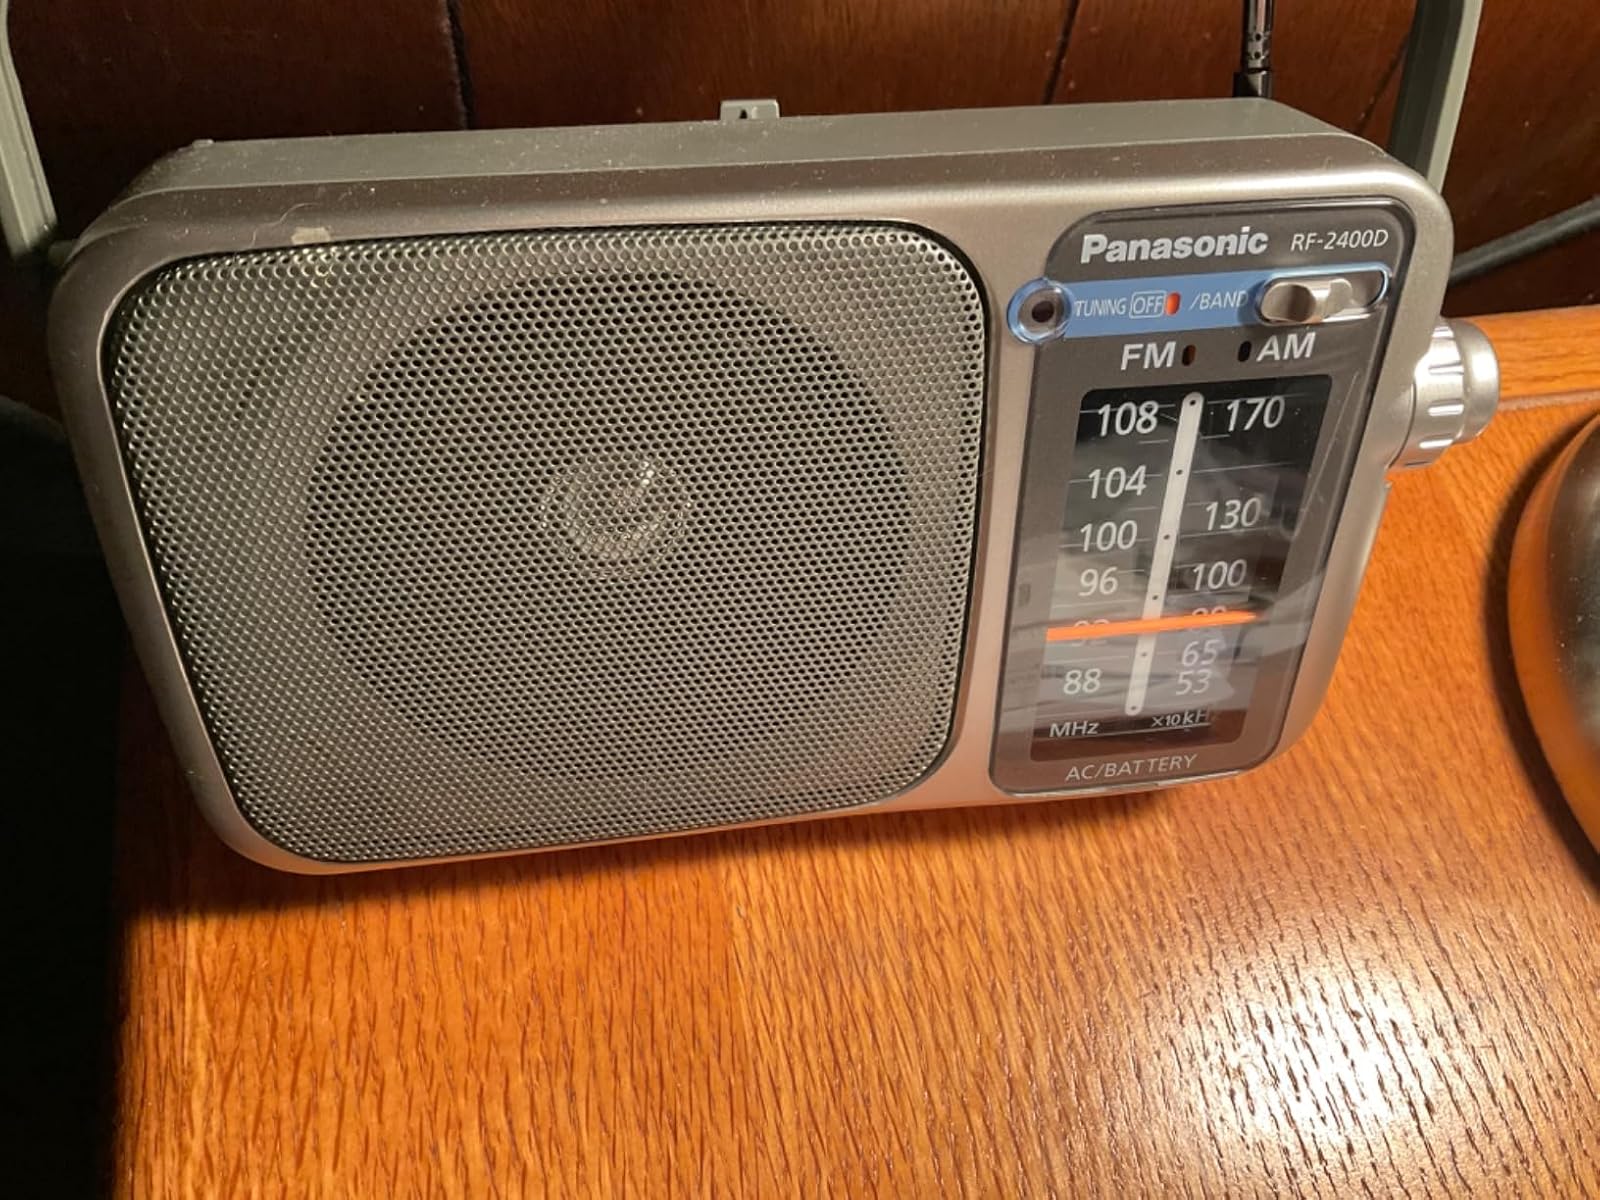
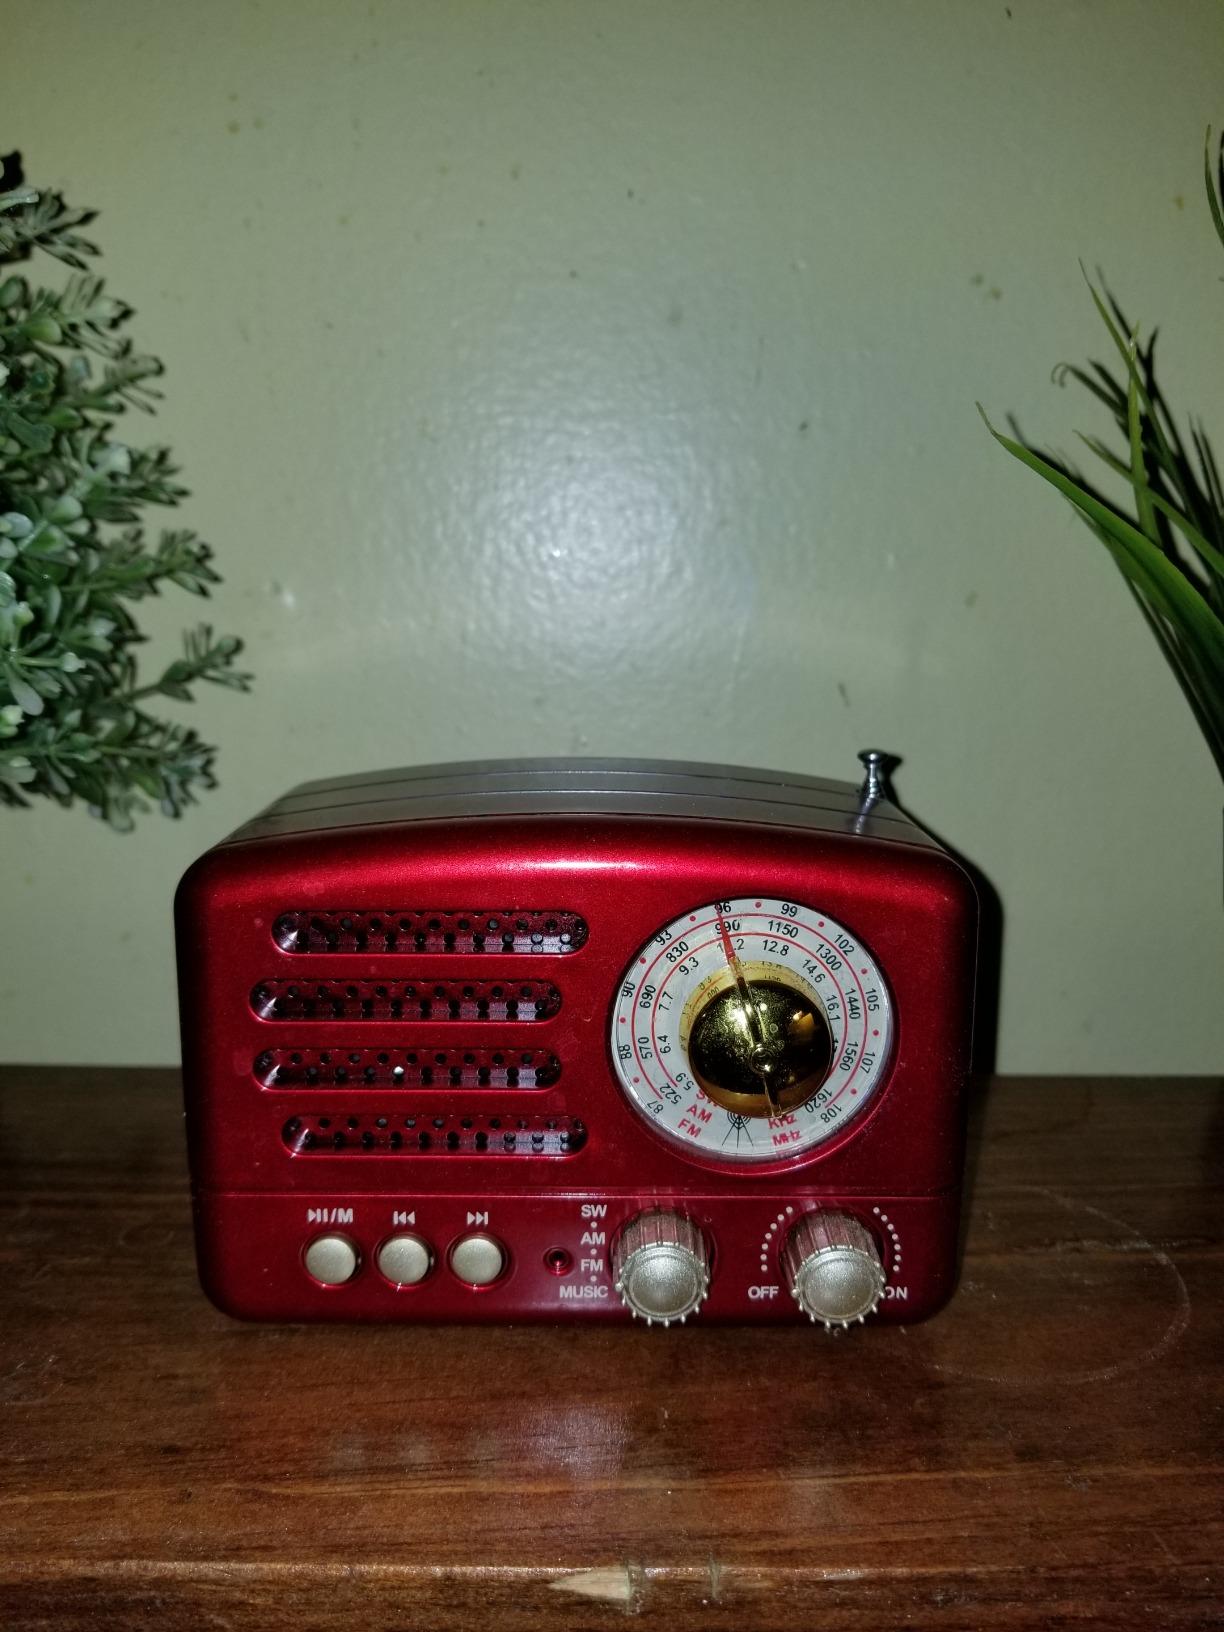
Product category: radio
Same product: no